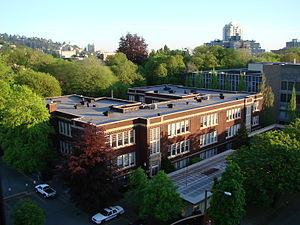
L’université d'État de Portland est une université publique américaine située dans le centre-ville de Portland, dans l'État de l'Oregon, aux États-Unis.